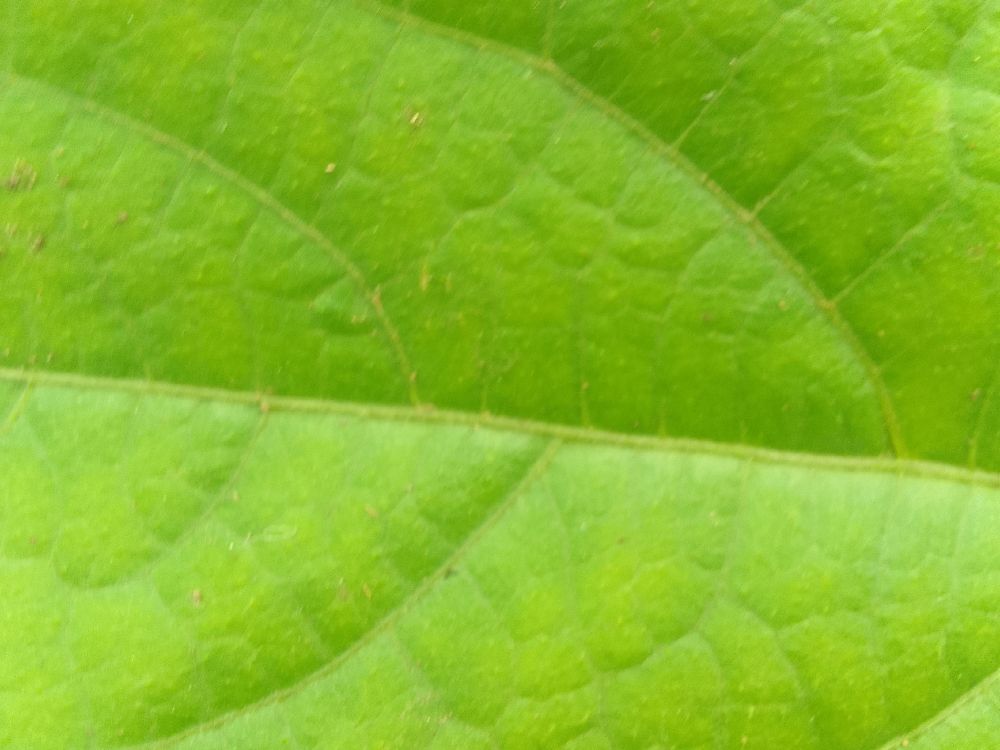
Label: healthy